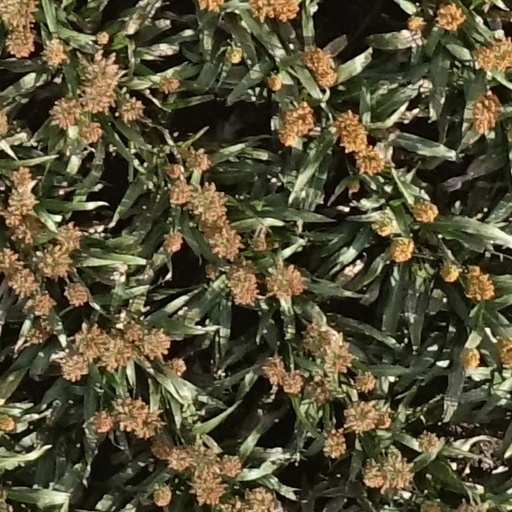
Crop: sorghum